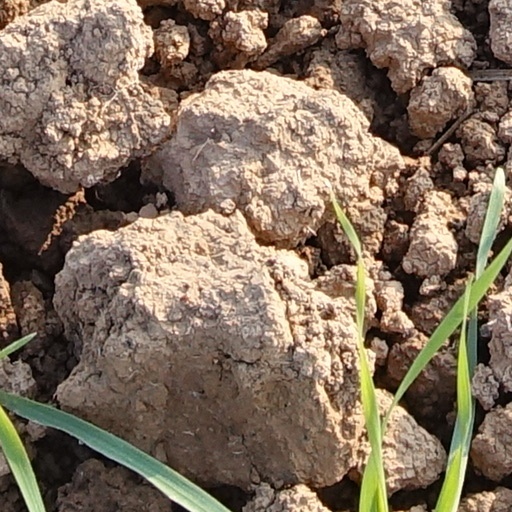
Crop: wheat